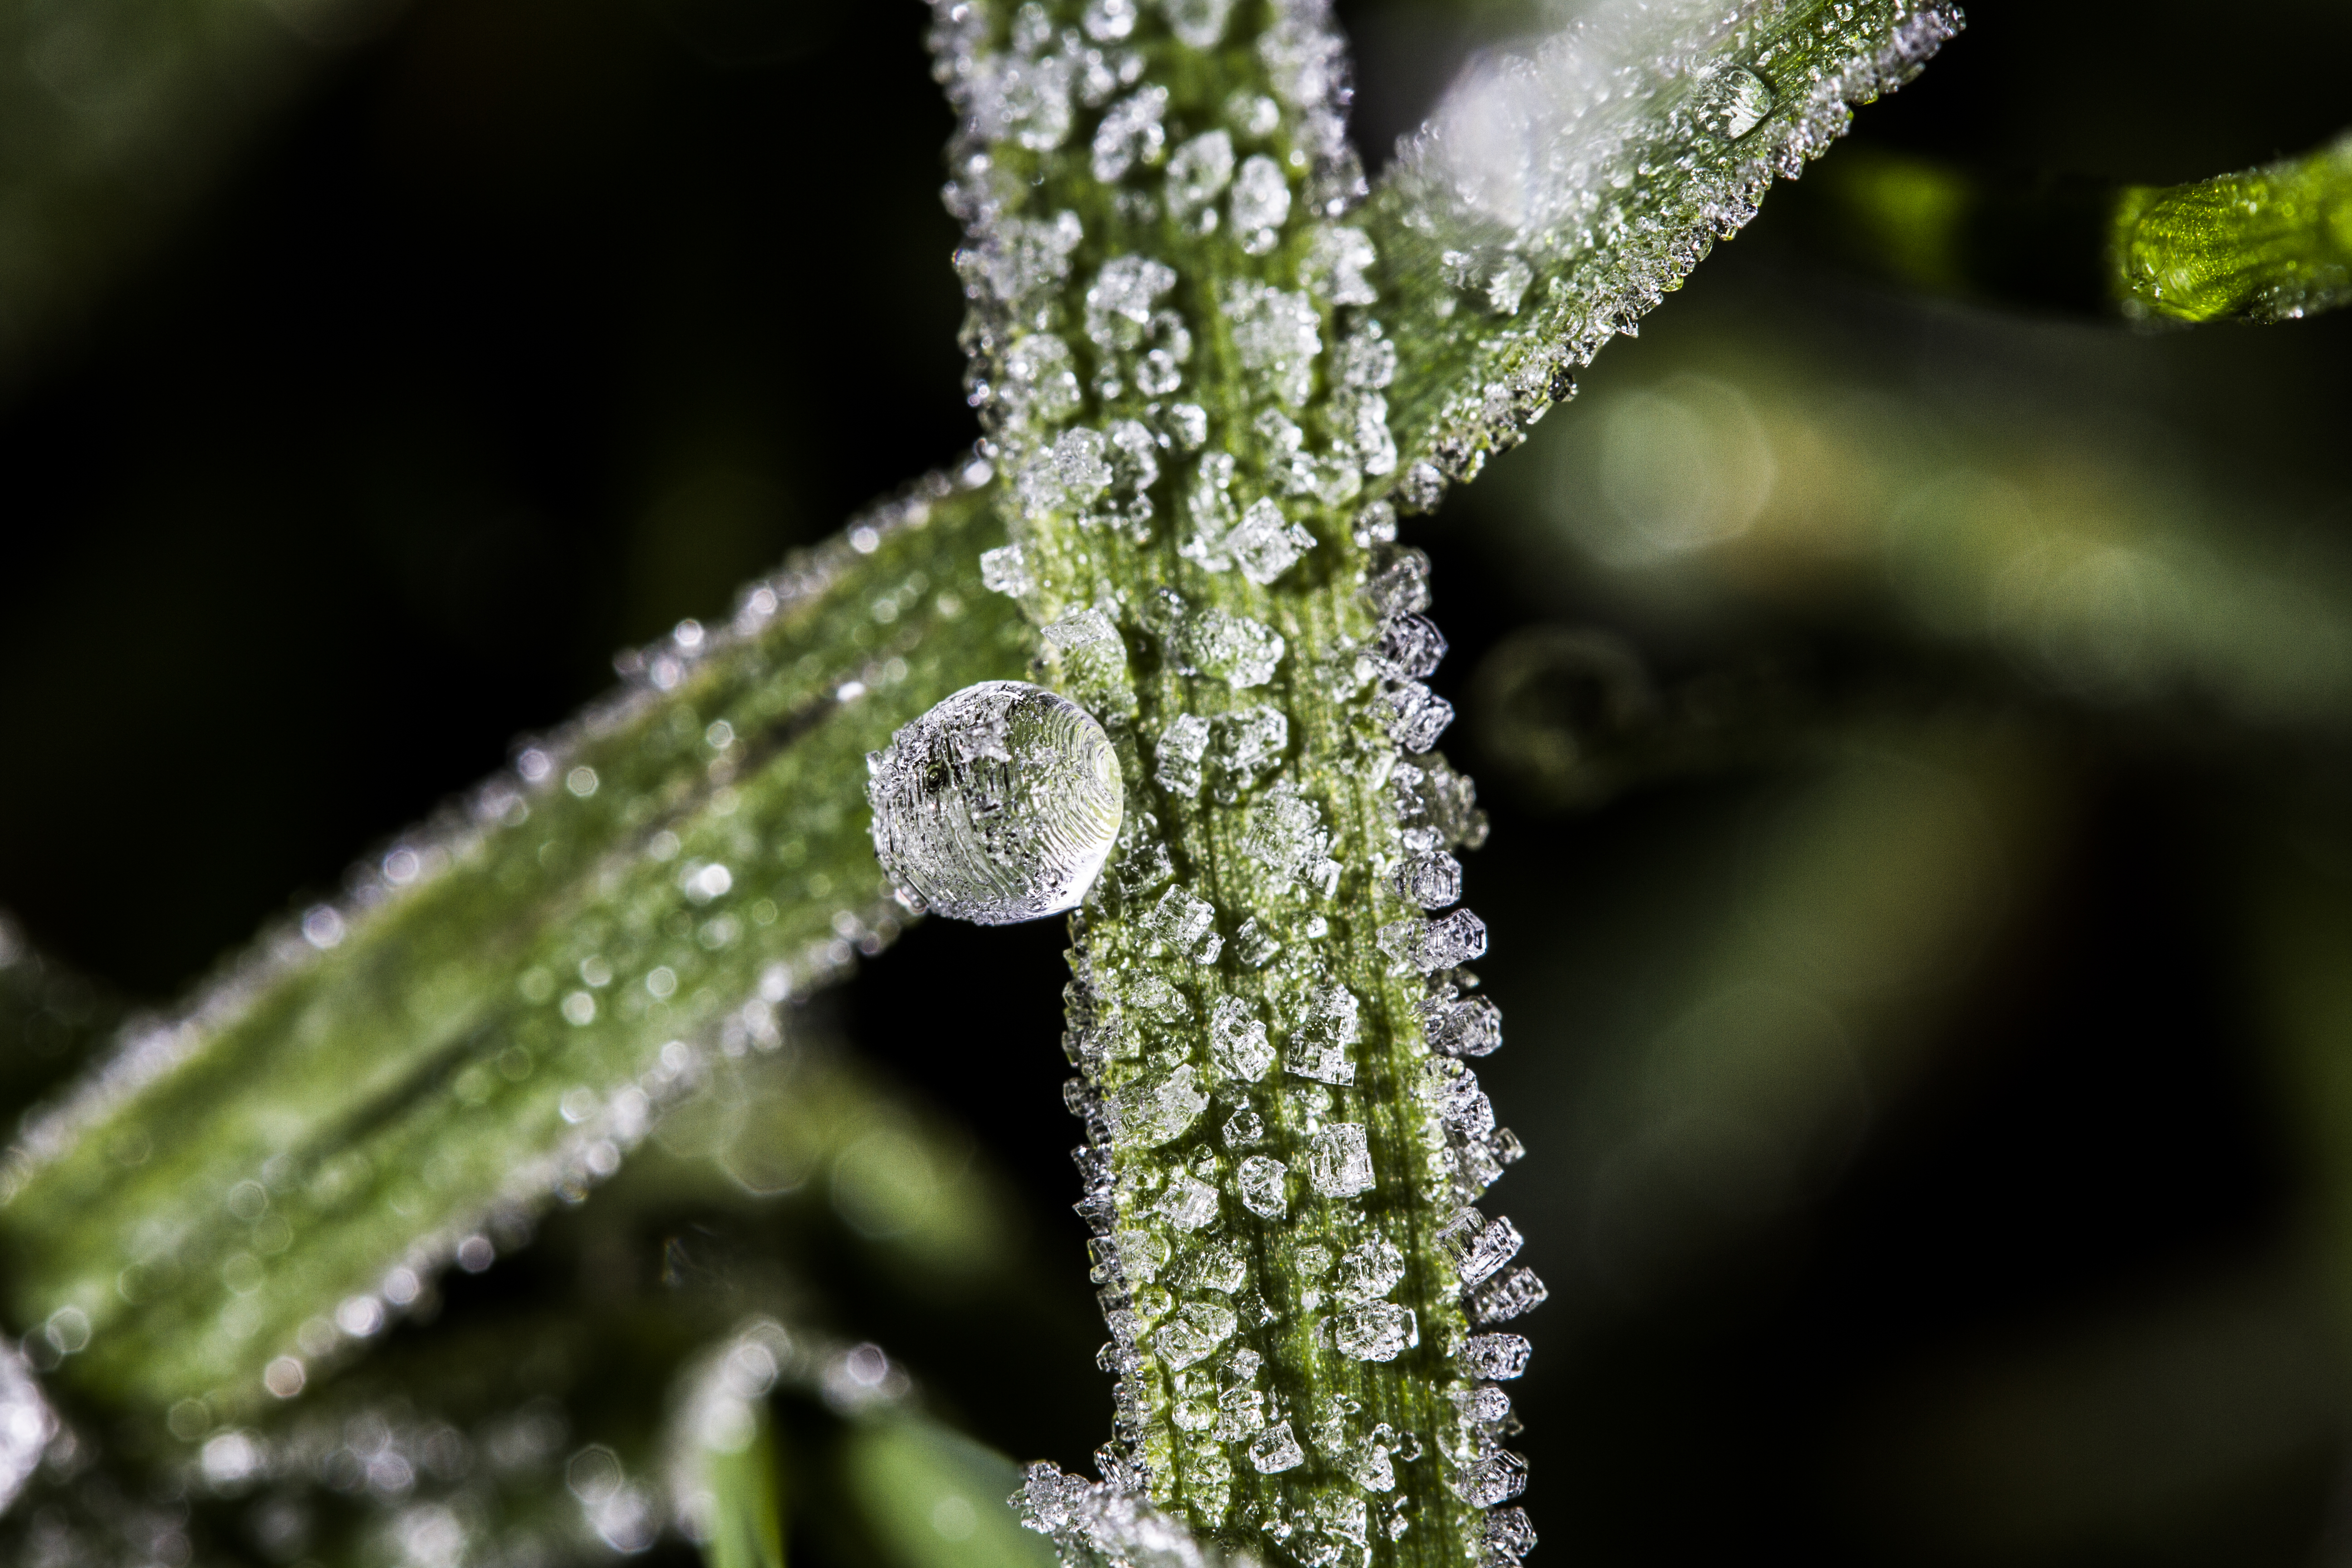
tree, water, nature, grass, branch, dew, plant, photography, leaf, flower, frost, green, produce, botany, flora, fauna, close up, uk, moisture, peterborough, macro photography, plant stem